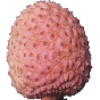
Label: lychee